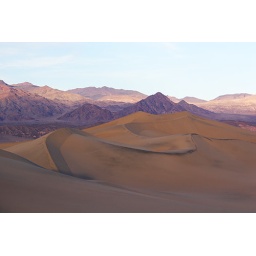
Not too many footsteps, the wind is bringing in black sand covering the tips of the dunes...